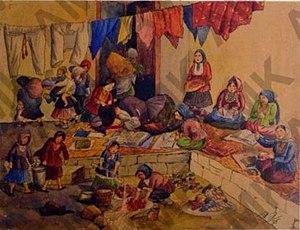
Les femmes en Azerbaïdjan ont joué un rôle important pendant des siècles.